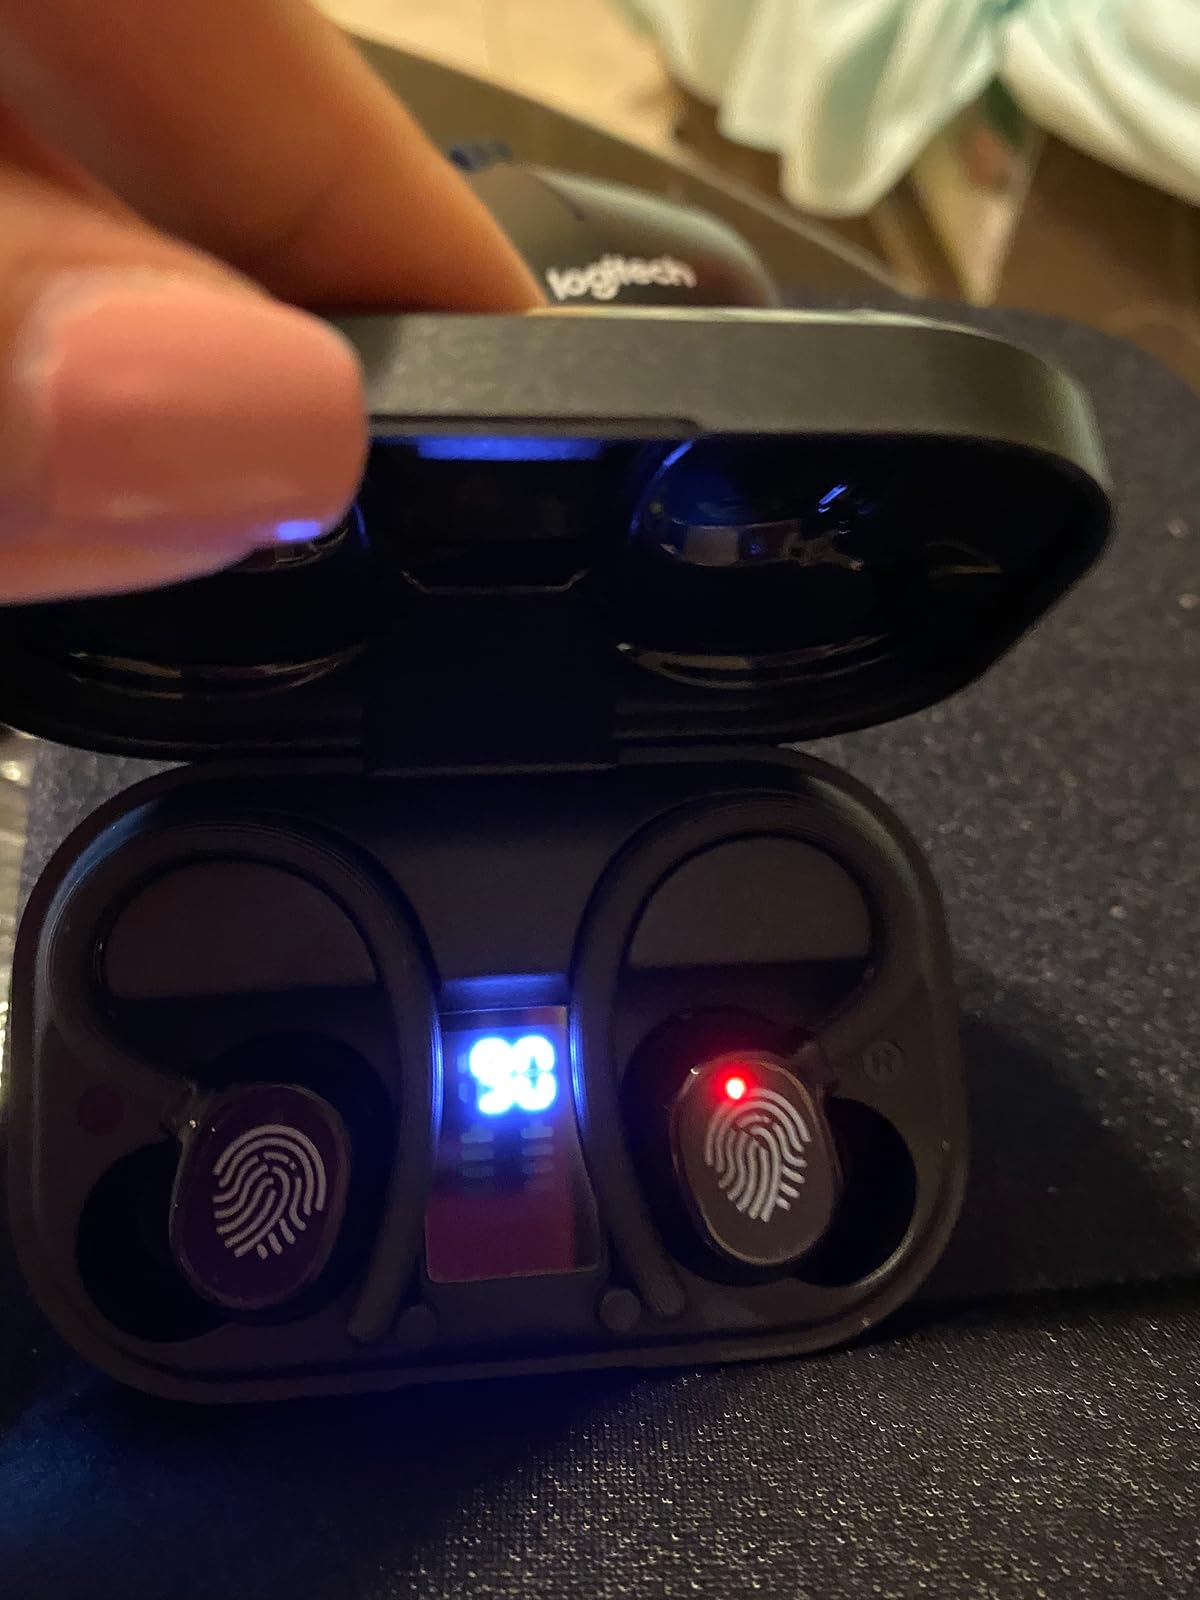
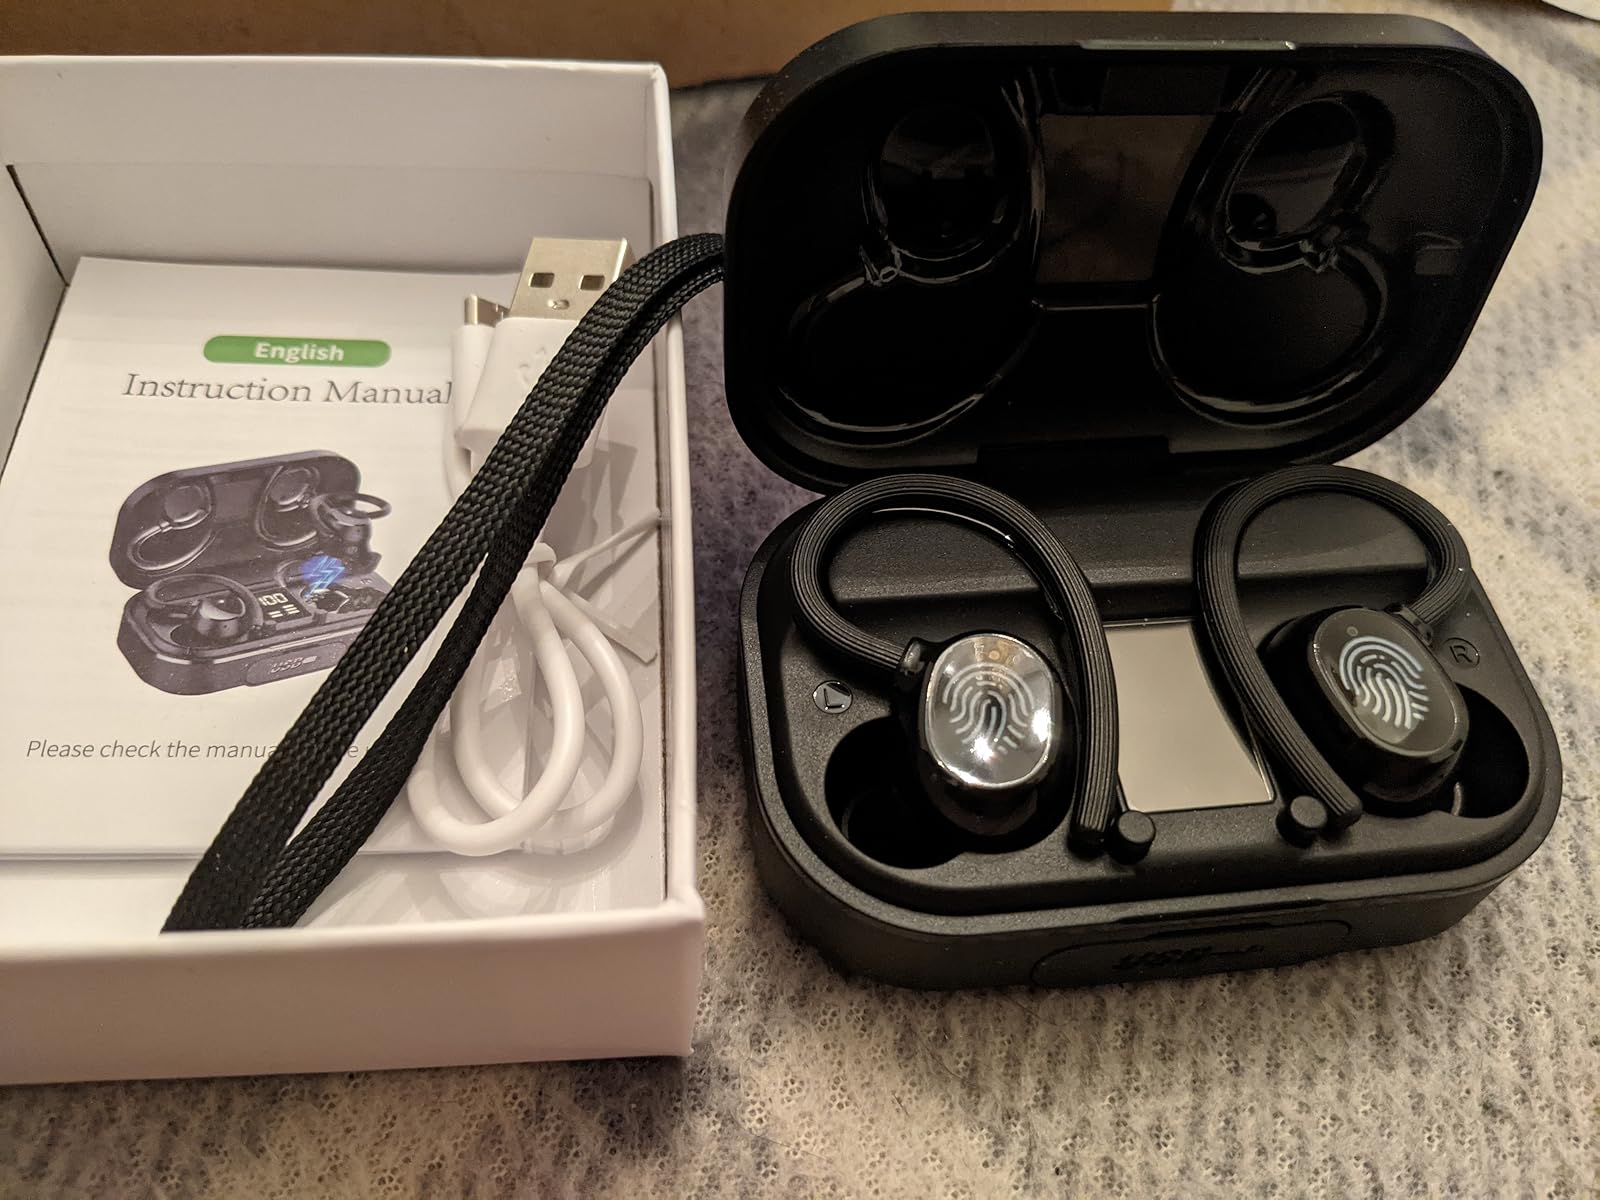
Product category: earbuds
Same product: yes